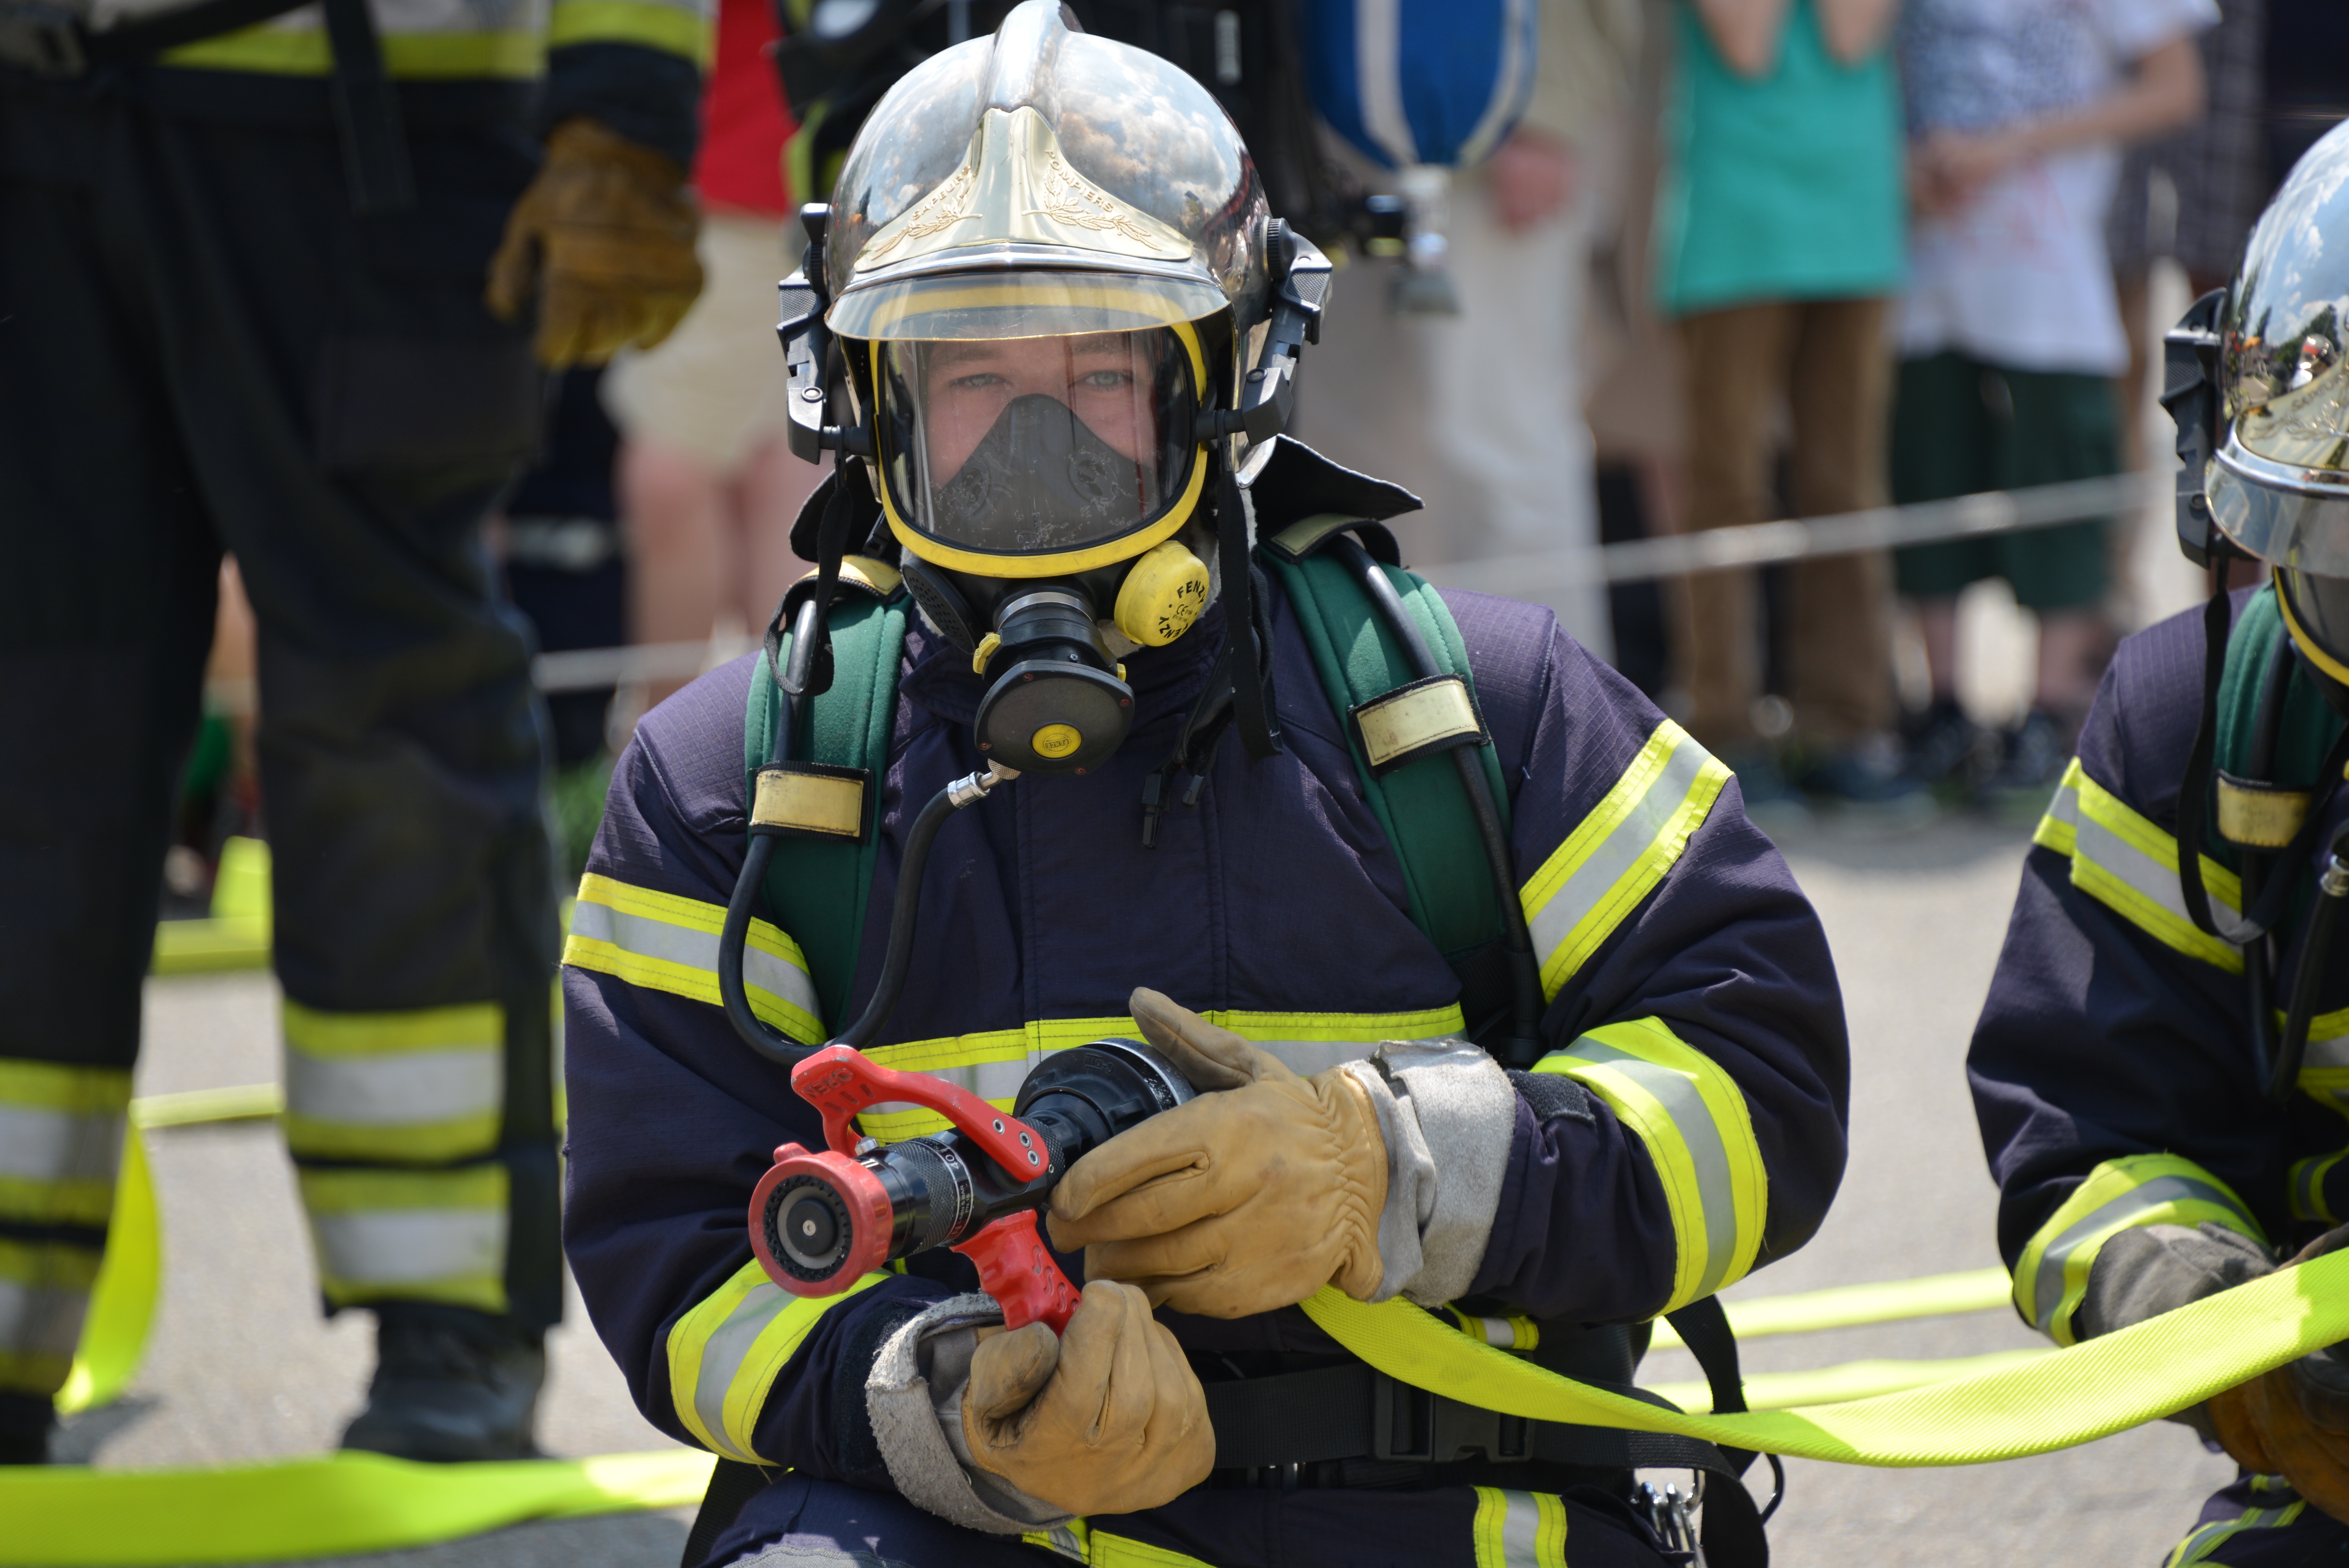
person, equipment, fire, profession, exercise, brand, use, gas mask, helm, jockey, hose, respiratory protection, breathing apparatus, fire fighter, firefighter, firefighters, rescue, delete, fire fighting, fire delete, wear protective clothing, feuerloeschuebung, fire extinguishing, delete exercise